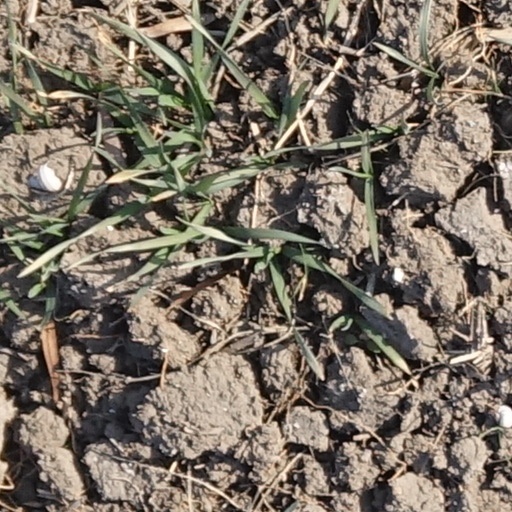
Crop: wheat